Stone massage

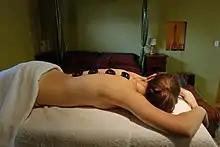
Stone placement on the body

A stone massage is a type of massage therapy classified as an alternative medicine massage, involving the placement of heated or cooled stones on the body intended to promote relaxation or relieve discomfort. Various cultural traditions employ different methods for the placement and application of the stones.